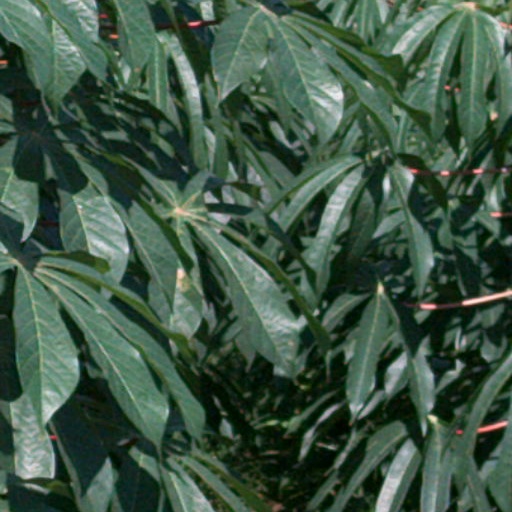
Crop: cassava